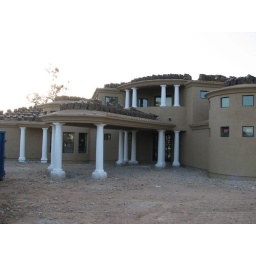
The house I'm building in AZ, j/k